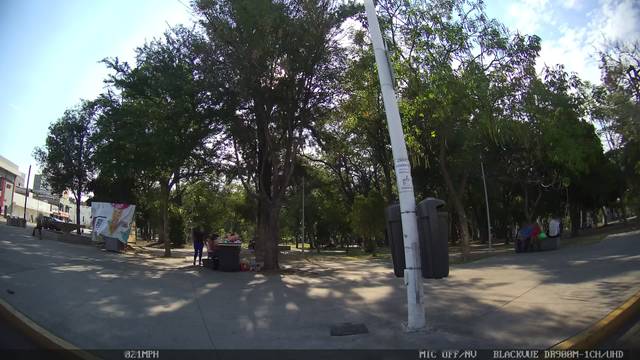
Region: Mexico
Coordinates: 20.68, -103.34